Big Hole

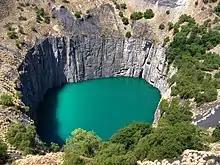
The Big Hole

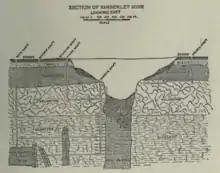
Kimberley Mine Section.

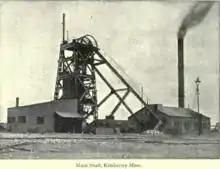
Kimberley Mine shaft.

The Kimberley Mine or Tim Kuilmine is an open-pit and underground mine in Kimberley, South Africa. It has been considered the deepest hole excavated by hand, contending the title with Jagersfontein Mine.